Theory of Love (TV series)

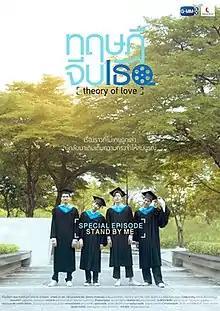
Promotional poster forTheory of Love: Special Episode "Stand By Me"

On 26 October 2020, GMMTV announced a special episode of the said series with the title ""Stand By Me"" which aired on 28 October 2020.